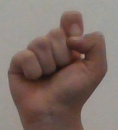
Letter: fa